Turnu Fortress

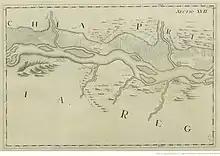
Nikopolis and Turnu fortresses by Luigi Ferdinando Marsigli (1726)

In the context of the Ottoman Power rising a "Holy League" was created as an alliance between the Christian countries struggling to stop the expansion of the Ottoman Empire to Western Europe. The accession of Wallachia to the "Holy League" led to the outbreak on 13 November 1594 of an anti-Ottoman rebellion that resulted in the killing of all the levantine creditors and the entire Ottoman garrison stationed in Bucharest. On this background, known as The Long War, prince Michael the Brave starts a general offensive against the Turkish Empire attacking the Ottoman fortresses on both sides of the Danube (Giurgiu, Hârşova, Silistra, etc.).